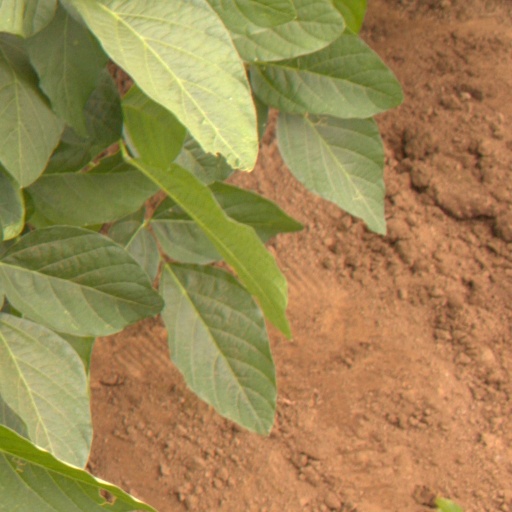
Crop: soybean